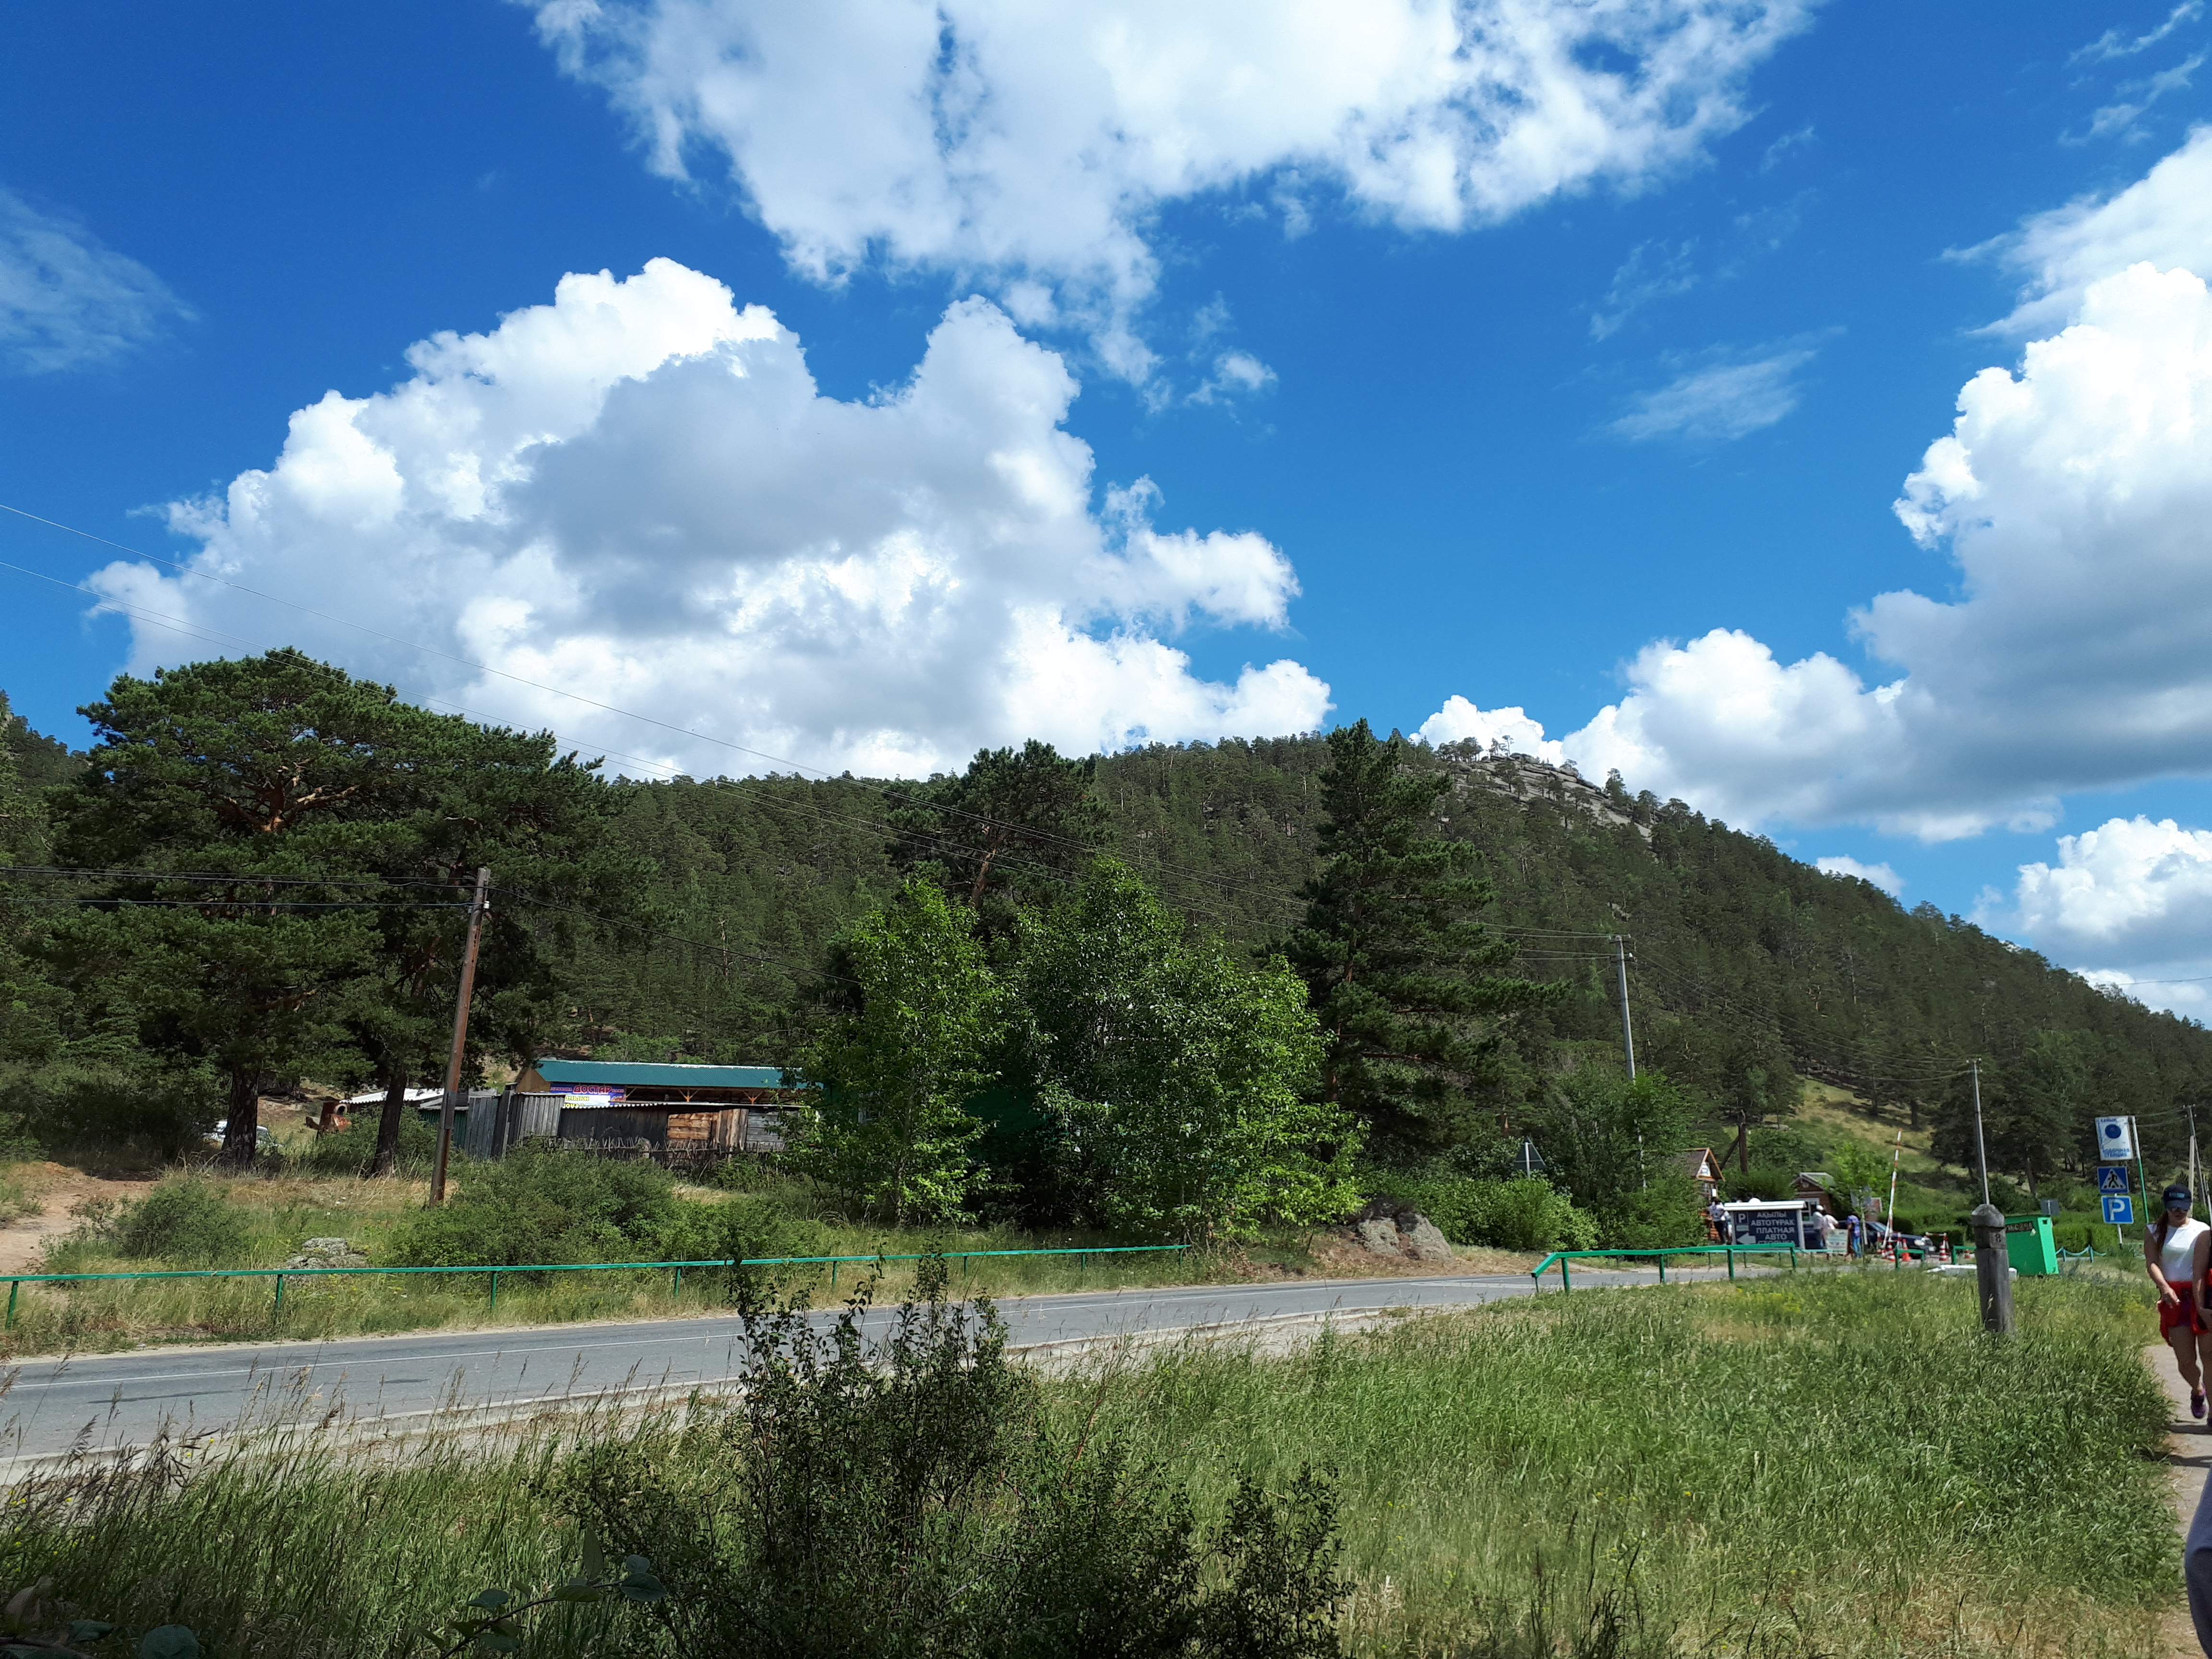
sky, cloud, plant, ecoregion, tree, mountain, natural landscape, highland, land lot, cumulus, grass, biome, mountainous landforms, grassland, plain, landscape, meadow, hill, leisure, horizon, forest, prairie, mountain range, house, pasture, road, hill station, meteorological phenomenon, reservoir, city, field, lake district, recreation, garden, plantation, shrub, tourism, valley, village, jungle, farm, vacation